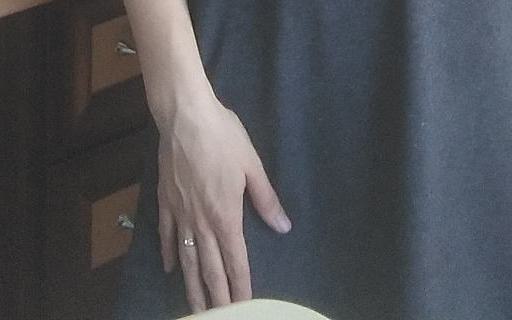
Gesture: no_gesture